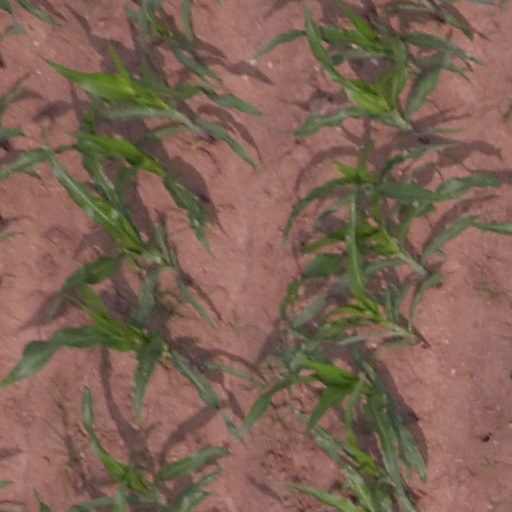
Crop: maize; corn